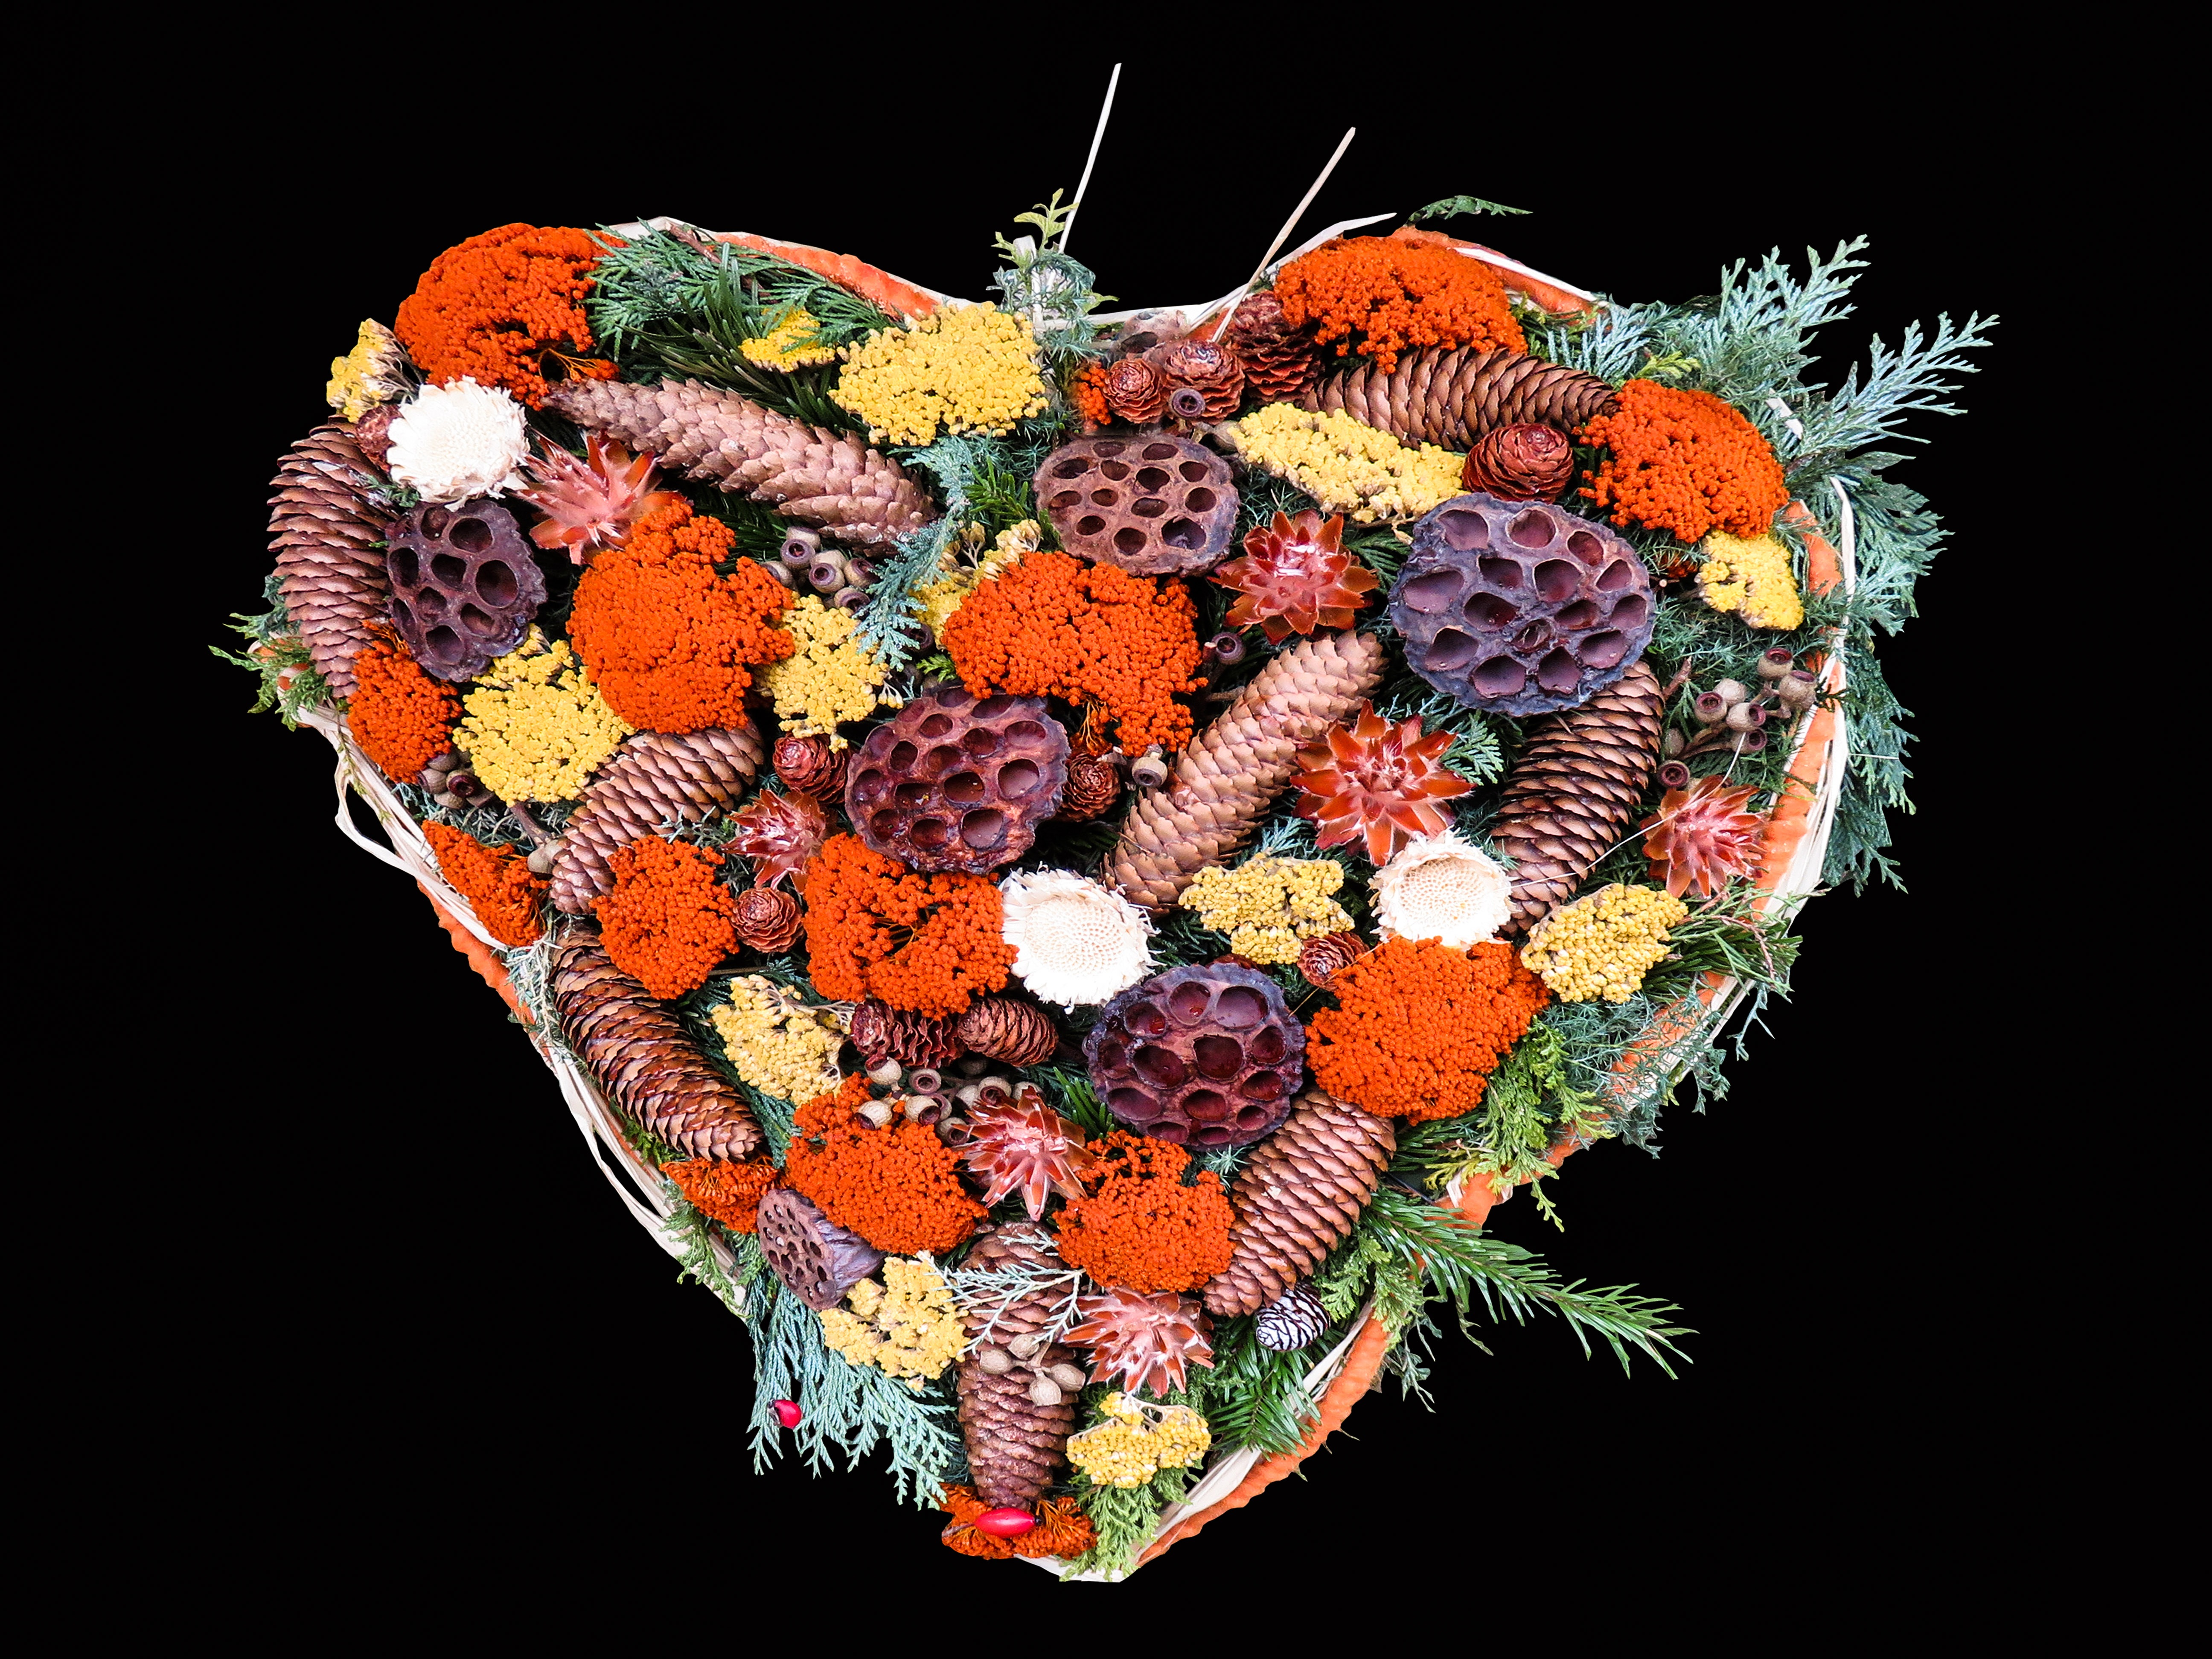
leaf, flower, heart, decoration, pattern, insect, autumn, butterfly, invertebrate, arrangement, heart shaped, heart shape, art, berries, organ, pine cones, natural wreath, moths and butterflies